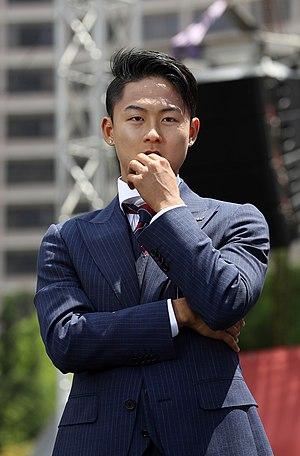
Lee Seung-woo, né le 6 janvier 1998 à Suwon en Corée du Sud, est un footballeur international sud-coréen, évoluant au poste d'attaquant au Saint-Trond VV.